Bugatti Type 57

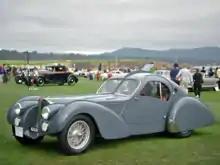
1936 Bugatti No. 57473 on display at the Pebble Beach Concours d'Elegance in 2010

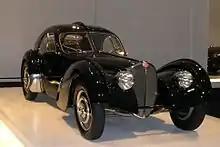
1938 Bugatti No. 57591 from the Ralph Lauren collection

Succeeding No. 57453, this second black Atlantic was finished on 13 December 1936 and was delivered to Parisian businessman, Jacques Holtzschuch. A few months later, while driving along the French Riviera, he and his wife, Yvonne, entered the ""Juan-Les-Pins Concours d'Elegance"" event where the vehicle received the ""Grand Prix d'Honneur"" award. Subsequently, between 1939 and 1941, the car received significant styling changes, so No. 57473 differs from the other Atlantics. The author of this coachwork is believed to be Italian designer Giuseppe Figoni.